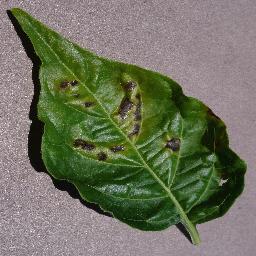
Label: Pepper,_bell___Bacterial_spot